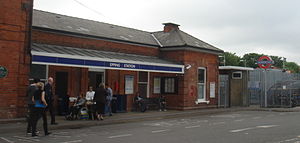
Central line / Stationer / Åbne stationer
Theydon Bois
Central line er en London Underground-bane, der løber gennem det centrale London, fra Ealing og Ruislip i vest til Epping, Essex i nordøst. Banen er farvet rød på netværkskortet og betjener 49 stationer på 74 km. Den er den længste Underground-bane. Den er også den ene af kun to baner i Underground-netværket, der krydser Greater Londons grænse. Den anden er Metropolitan line. Som en af Londons dybtliggende tube-jernbaner er togene mindre end dem på de britiske fjernbaner.